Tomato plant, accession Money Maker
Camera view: tilt-top (135 deg); turntable rotation: 270 degrees
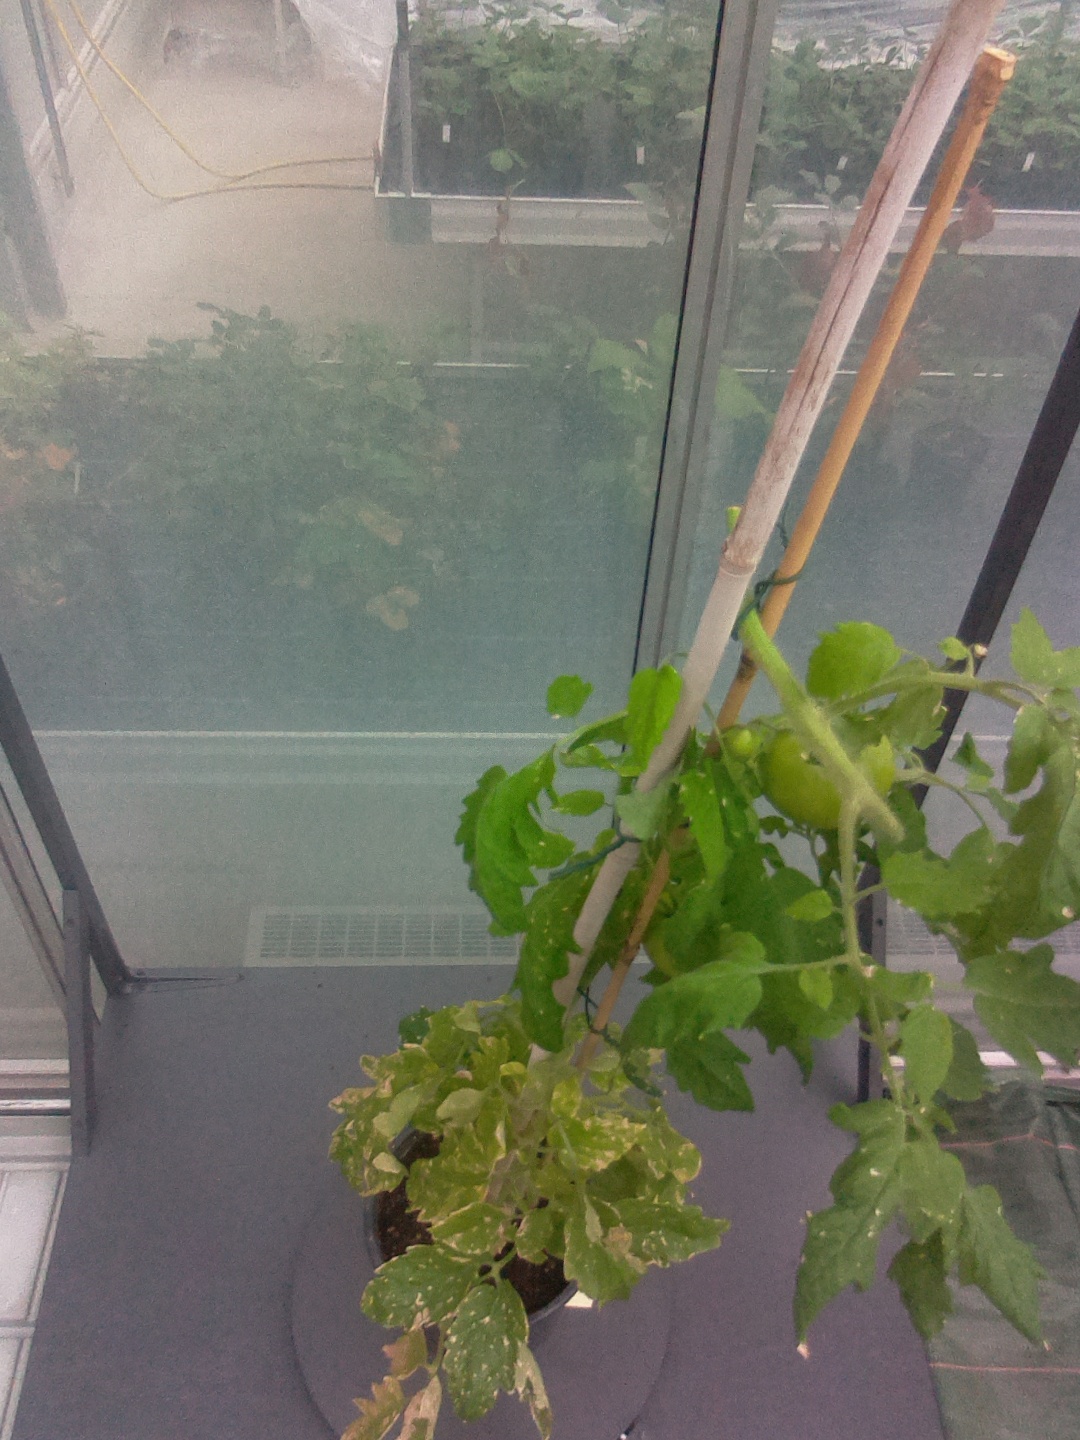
BBCH growth stage 79: 90% -100% of final fruit size